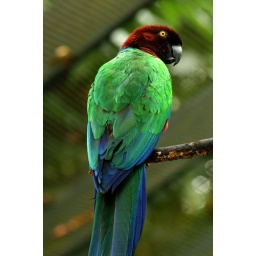
The colourful birds in the Eco Park on the Coral coast of Vitu Levu, Fiji